Pall Mall (Bendigo)

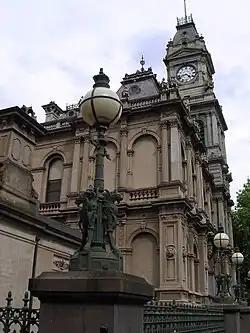
Bendigo Post Office on Pall Mall

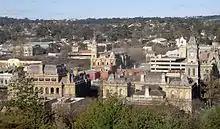
Bendigo from Camp Hill with Pall Mall running left to right in the centre of the picture

After rapid European settlement in the Bendigo Valley following the official discovery of gold on Bendigo Creek in October 1851, "Pall Mall", together with the neighbouring "Charing Cross" junction, was planned in 1858 by the government and district surveyor Richard William Larritt, who planned the original township of "Sandhurst" in his "Plan of the Valley of Bendigo". Bendigo was officially named "Sandhurst" from 1853 to 1891. In 1861, to "retain an association with Pall Mall and Charing Cross", there was even a proposal to give the name St James's Park to what became the adjacent Rosalind Park, as St James's Park in London is also in the immediate proximity of Charing Cross and Pall Mall.